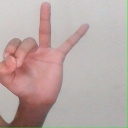
अक्षर: ण